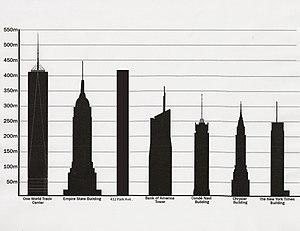
Cet article concerne une liste des plus hautes constructions de New York aux États-Unis. Avec 251 gratte-ciel, New York est la ville qui compte le plus de gratte-ciel au monde après Hong Kong et Dubaï. Le plus haut gratte-ciel de la ville est actuellement le One World Trade Center, qui culmine à 541 mètres.